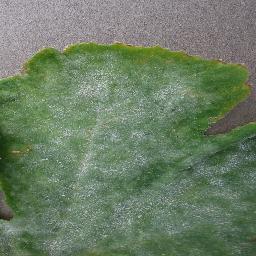
Label: Squash___Powdery_mildew